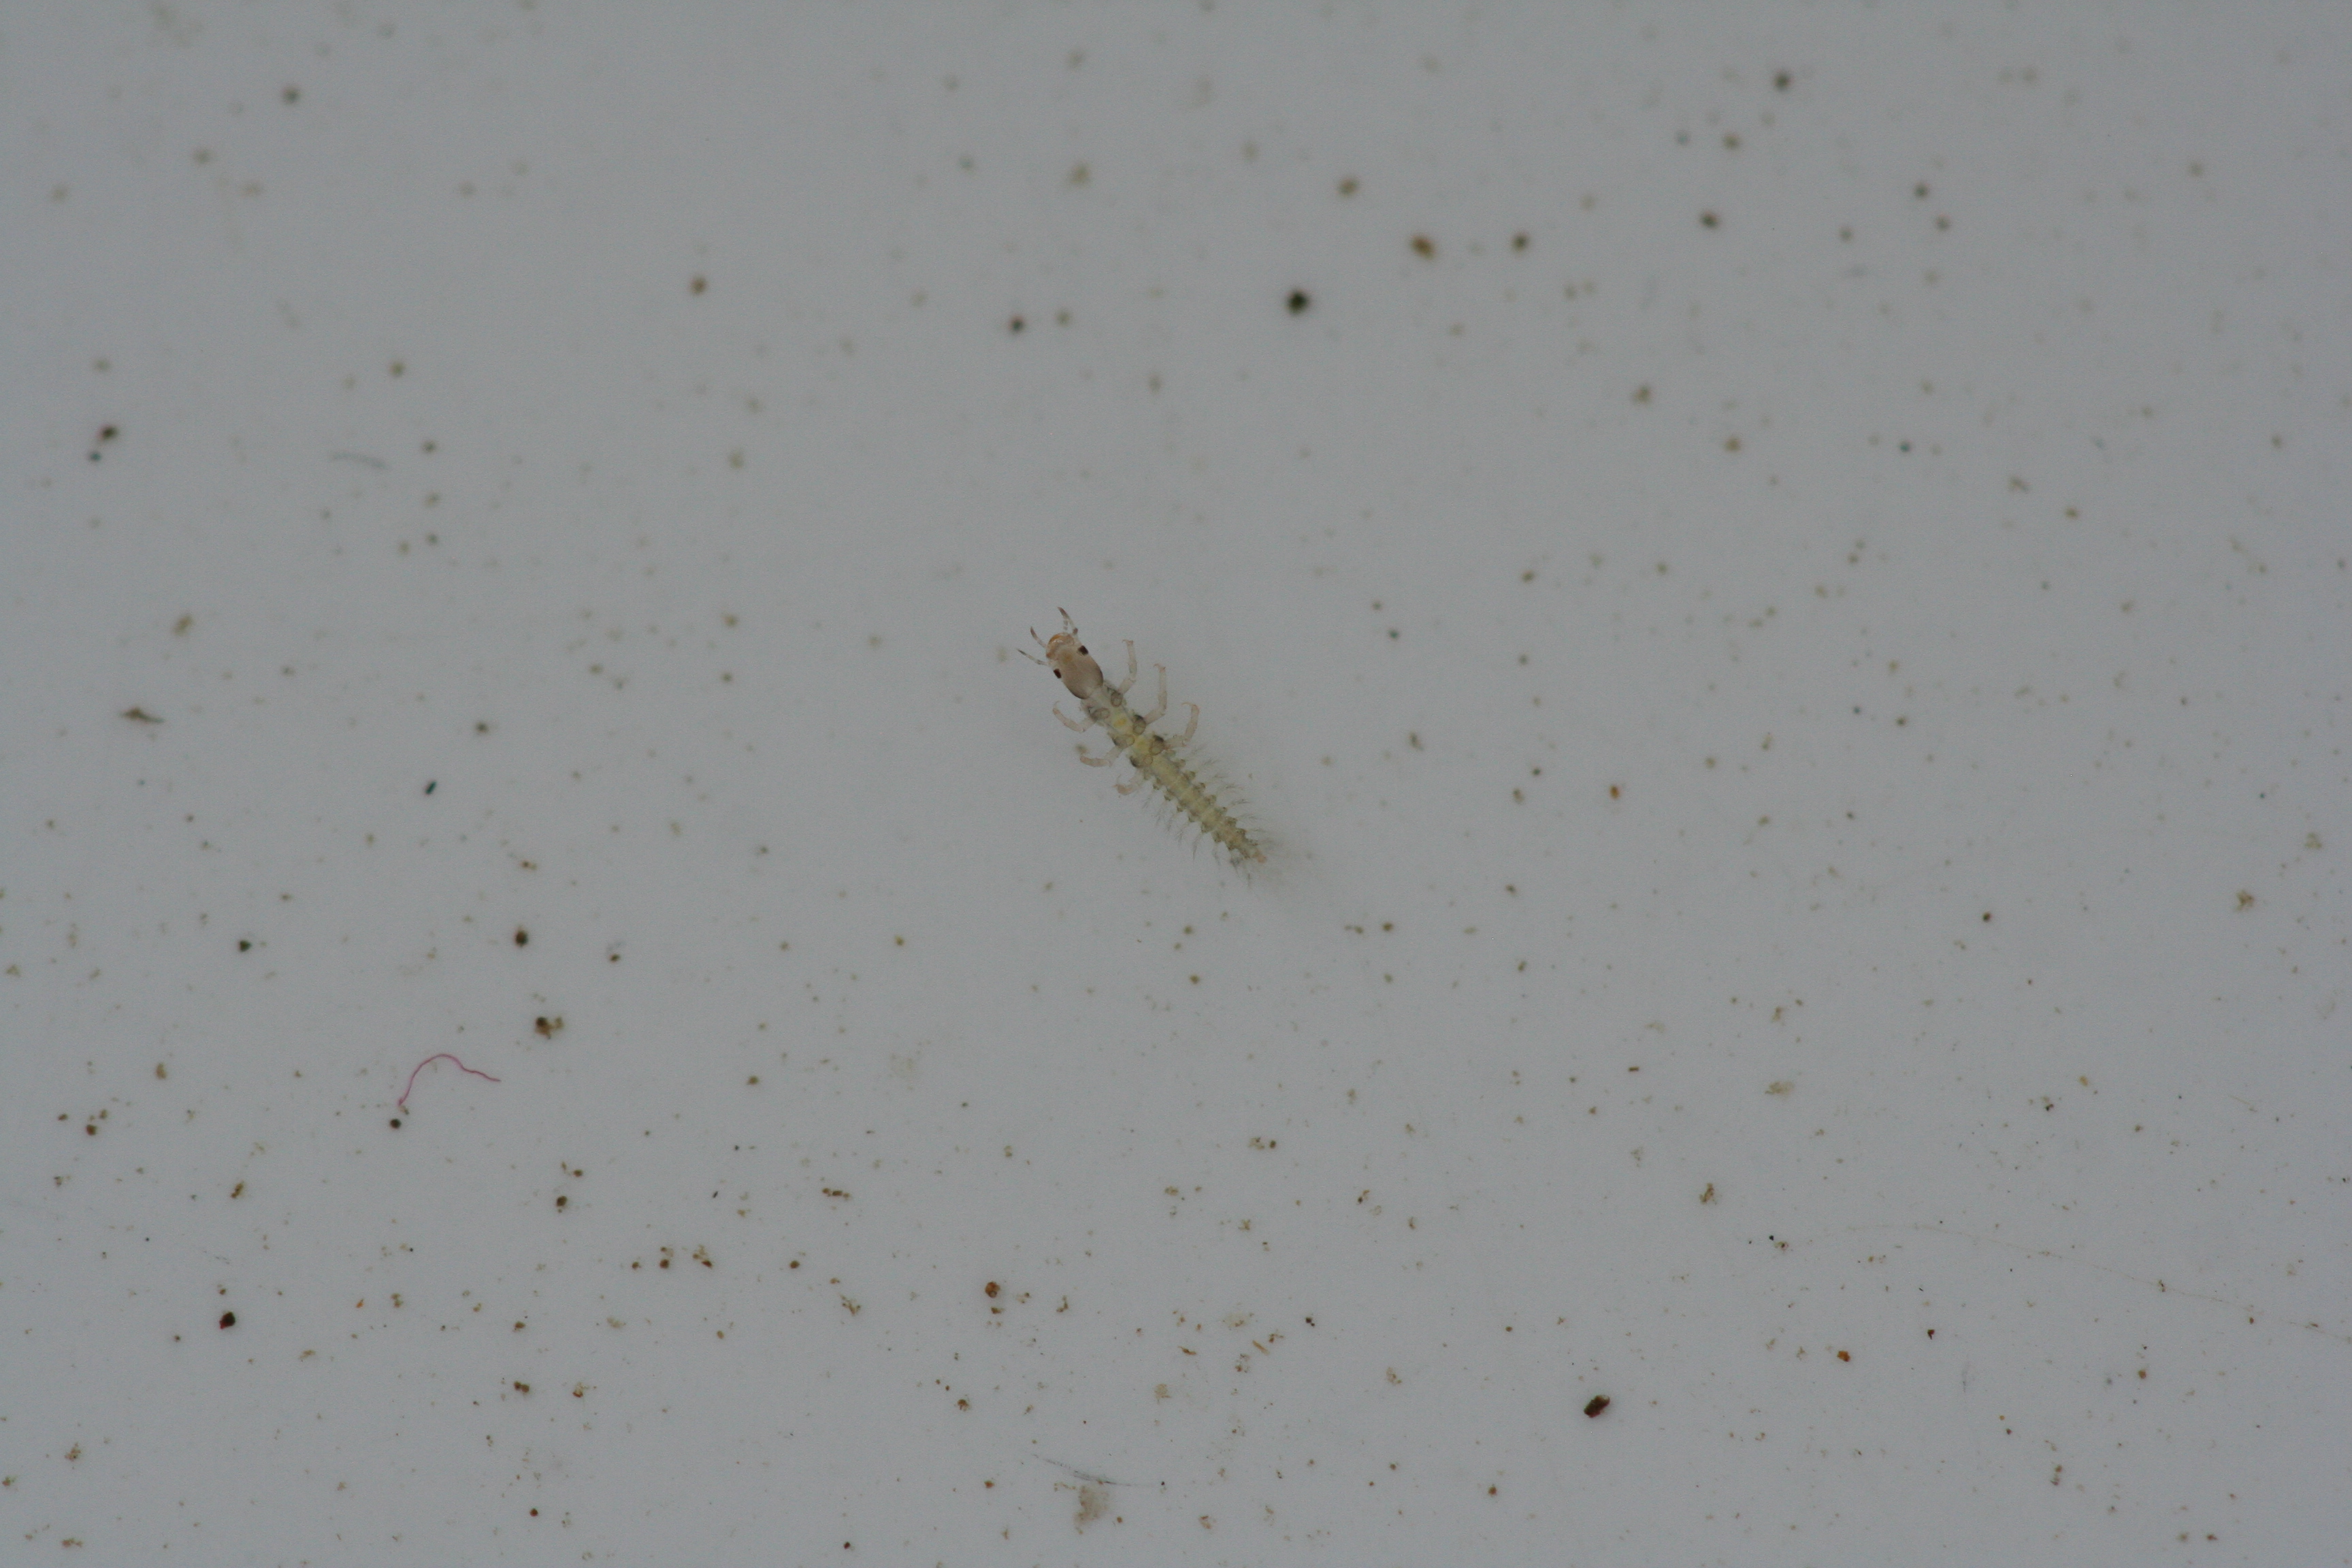
Macroinvertebrate group: bugs_and_beetles